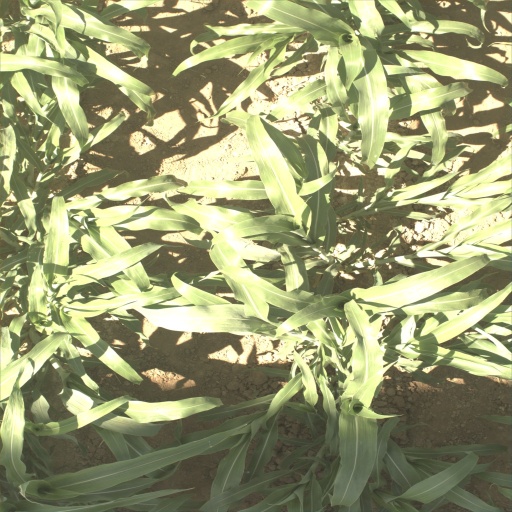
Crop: sorghum